Felipe Enrique Neri, Baron de Bastrop

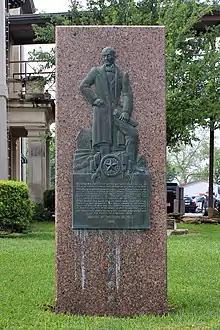
Monument to Neri erected for the 1936 Texas Centennial in Bastrop.

He received permission from Spain to form a colony in the Ouachita River valley. His contract with Spanish colonial governor Francisco Luis Héctor de Carondelet provided for European settlement of 850,000 acres on the Ouachita. Although ninety-nine colonists settled in the area, the project was halted when Louisiana realized its government treasury did not have enough funds to see the colonization to fruition.